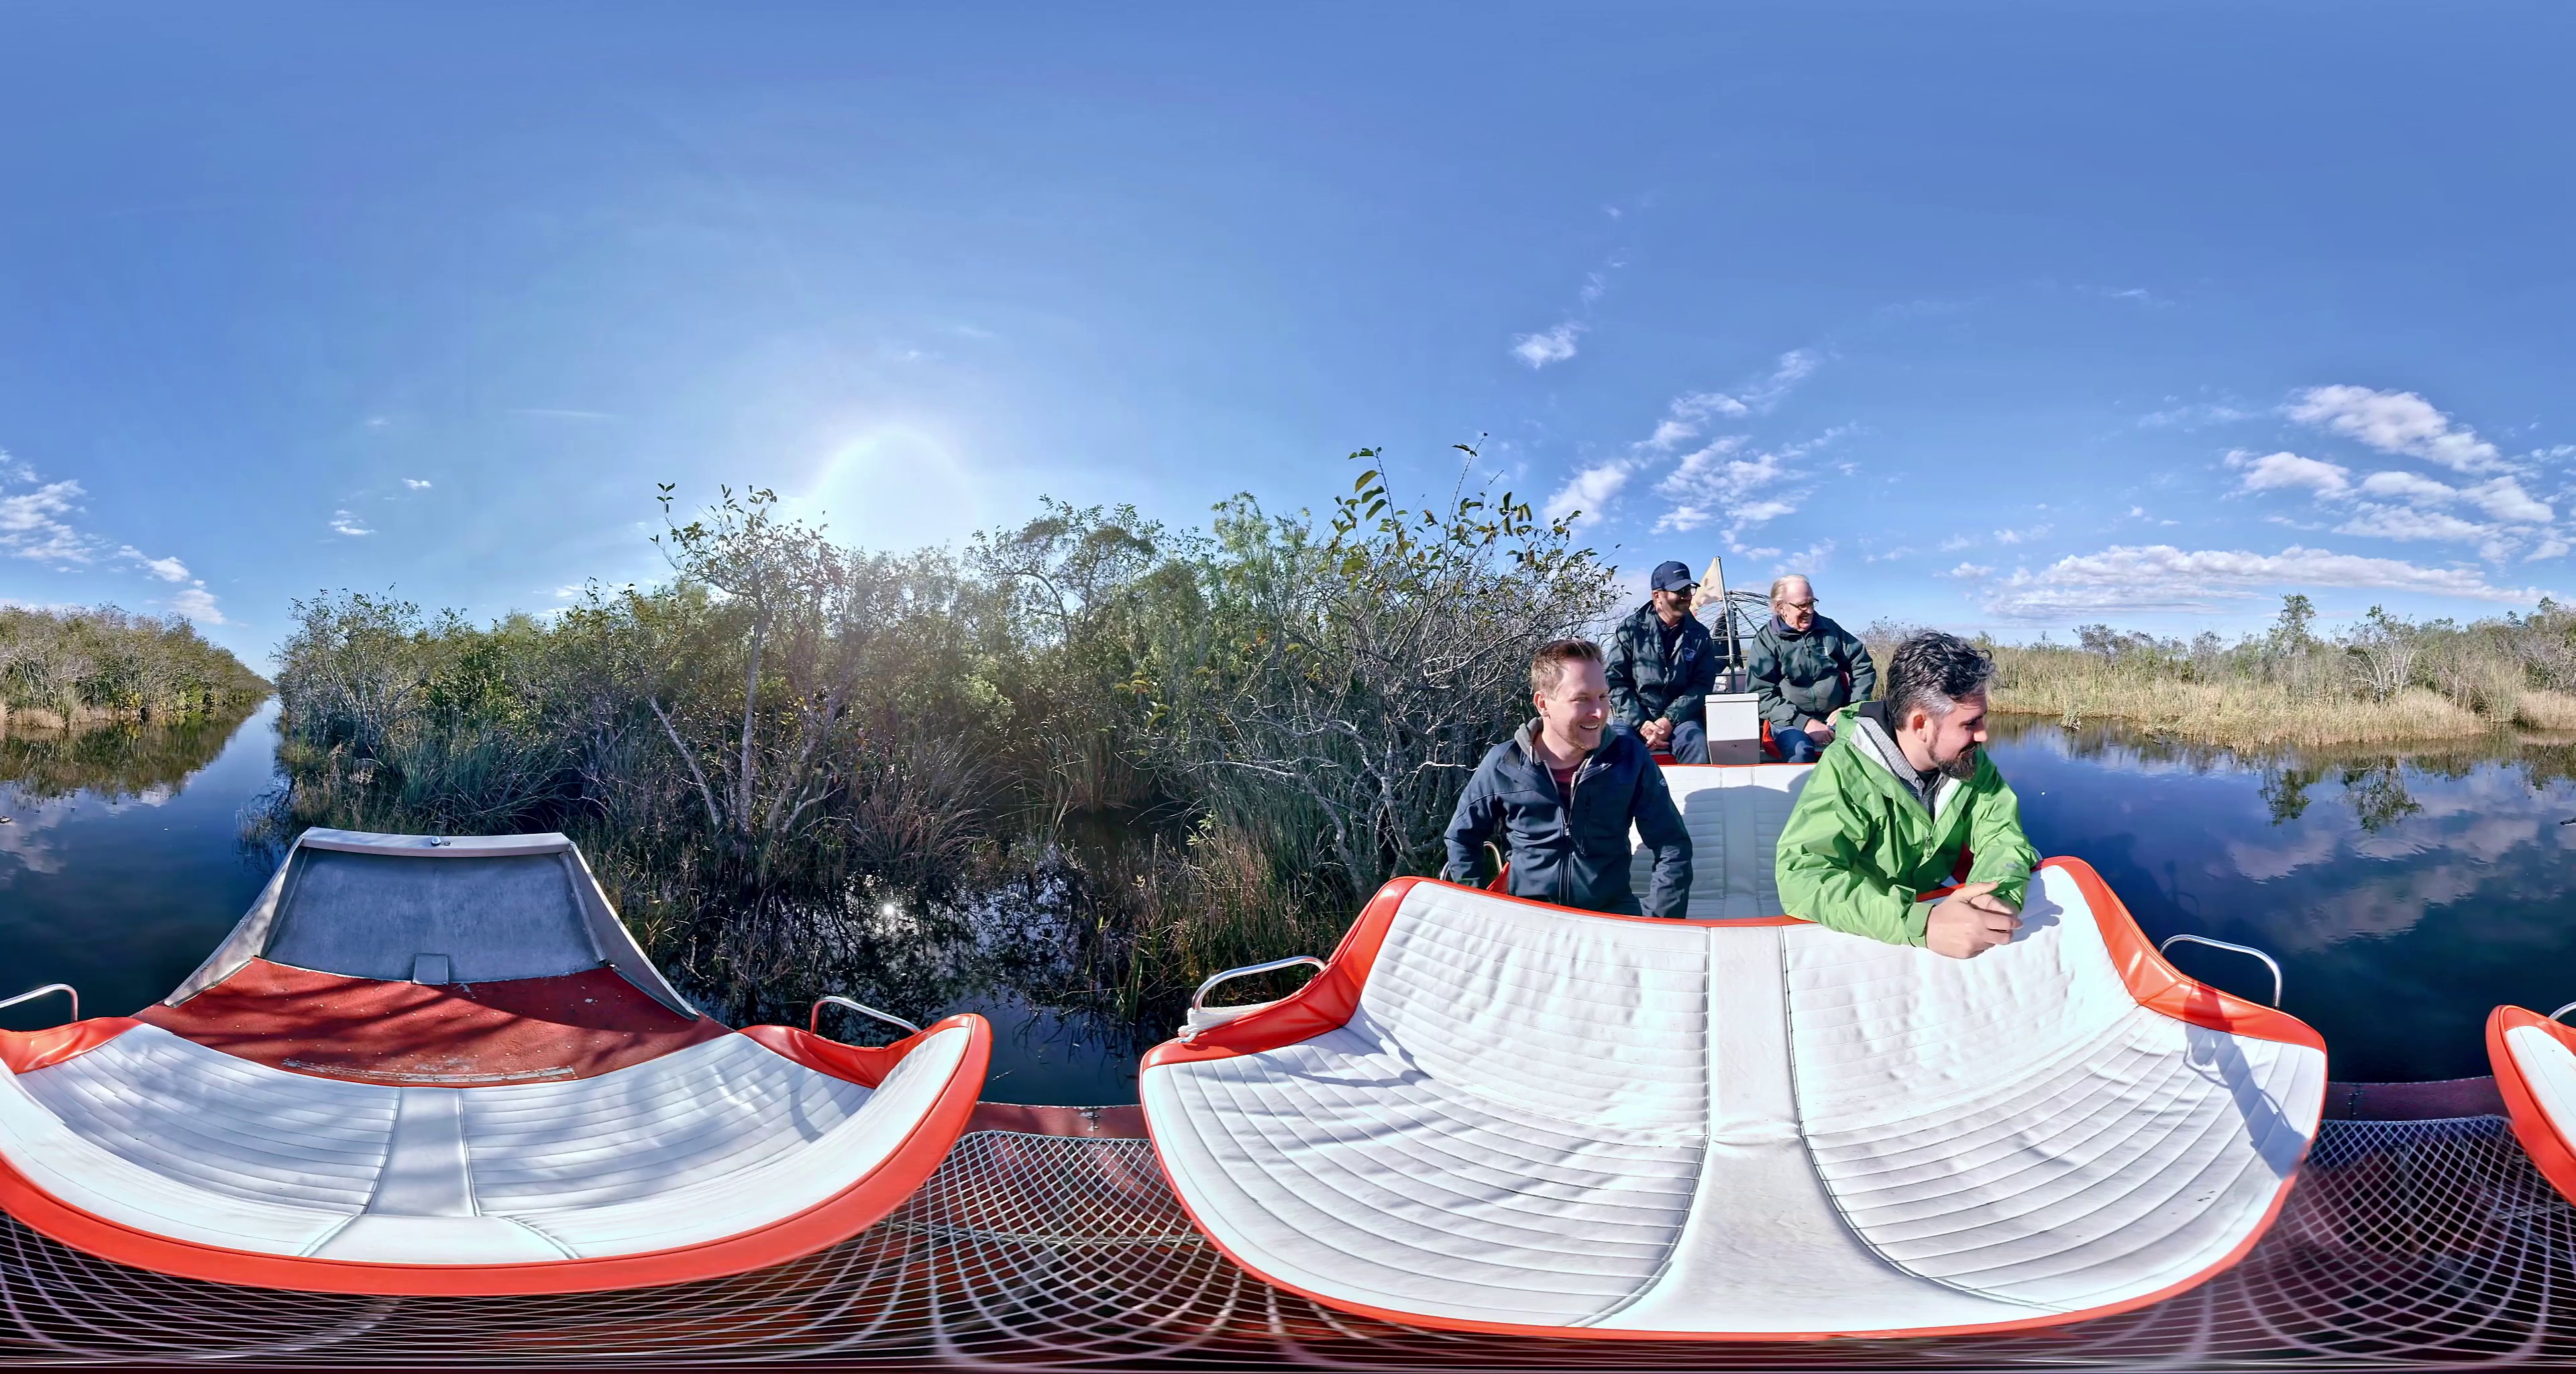
Referred object: the person in the green jacket

Referred object: the bright green jacket

Referred object: Turn right, then look for the man in a green jacket next to the front white seat.